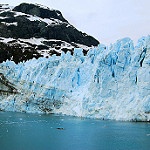
Label: glacier